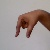
The image shows a hand gesture representing the letter 'Q' in Indian Sign Language.